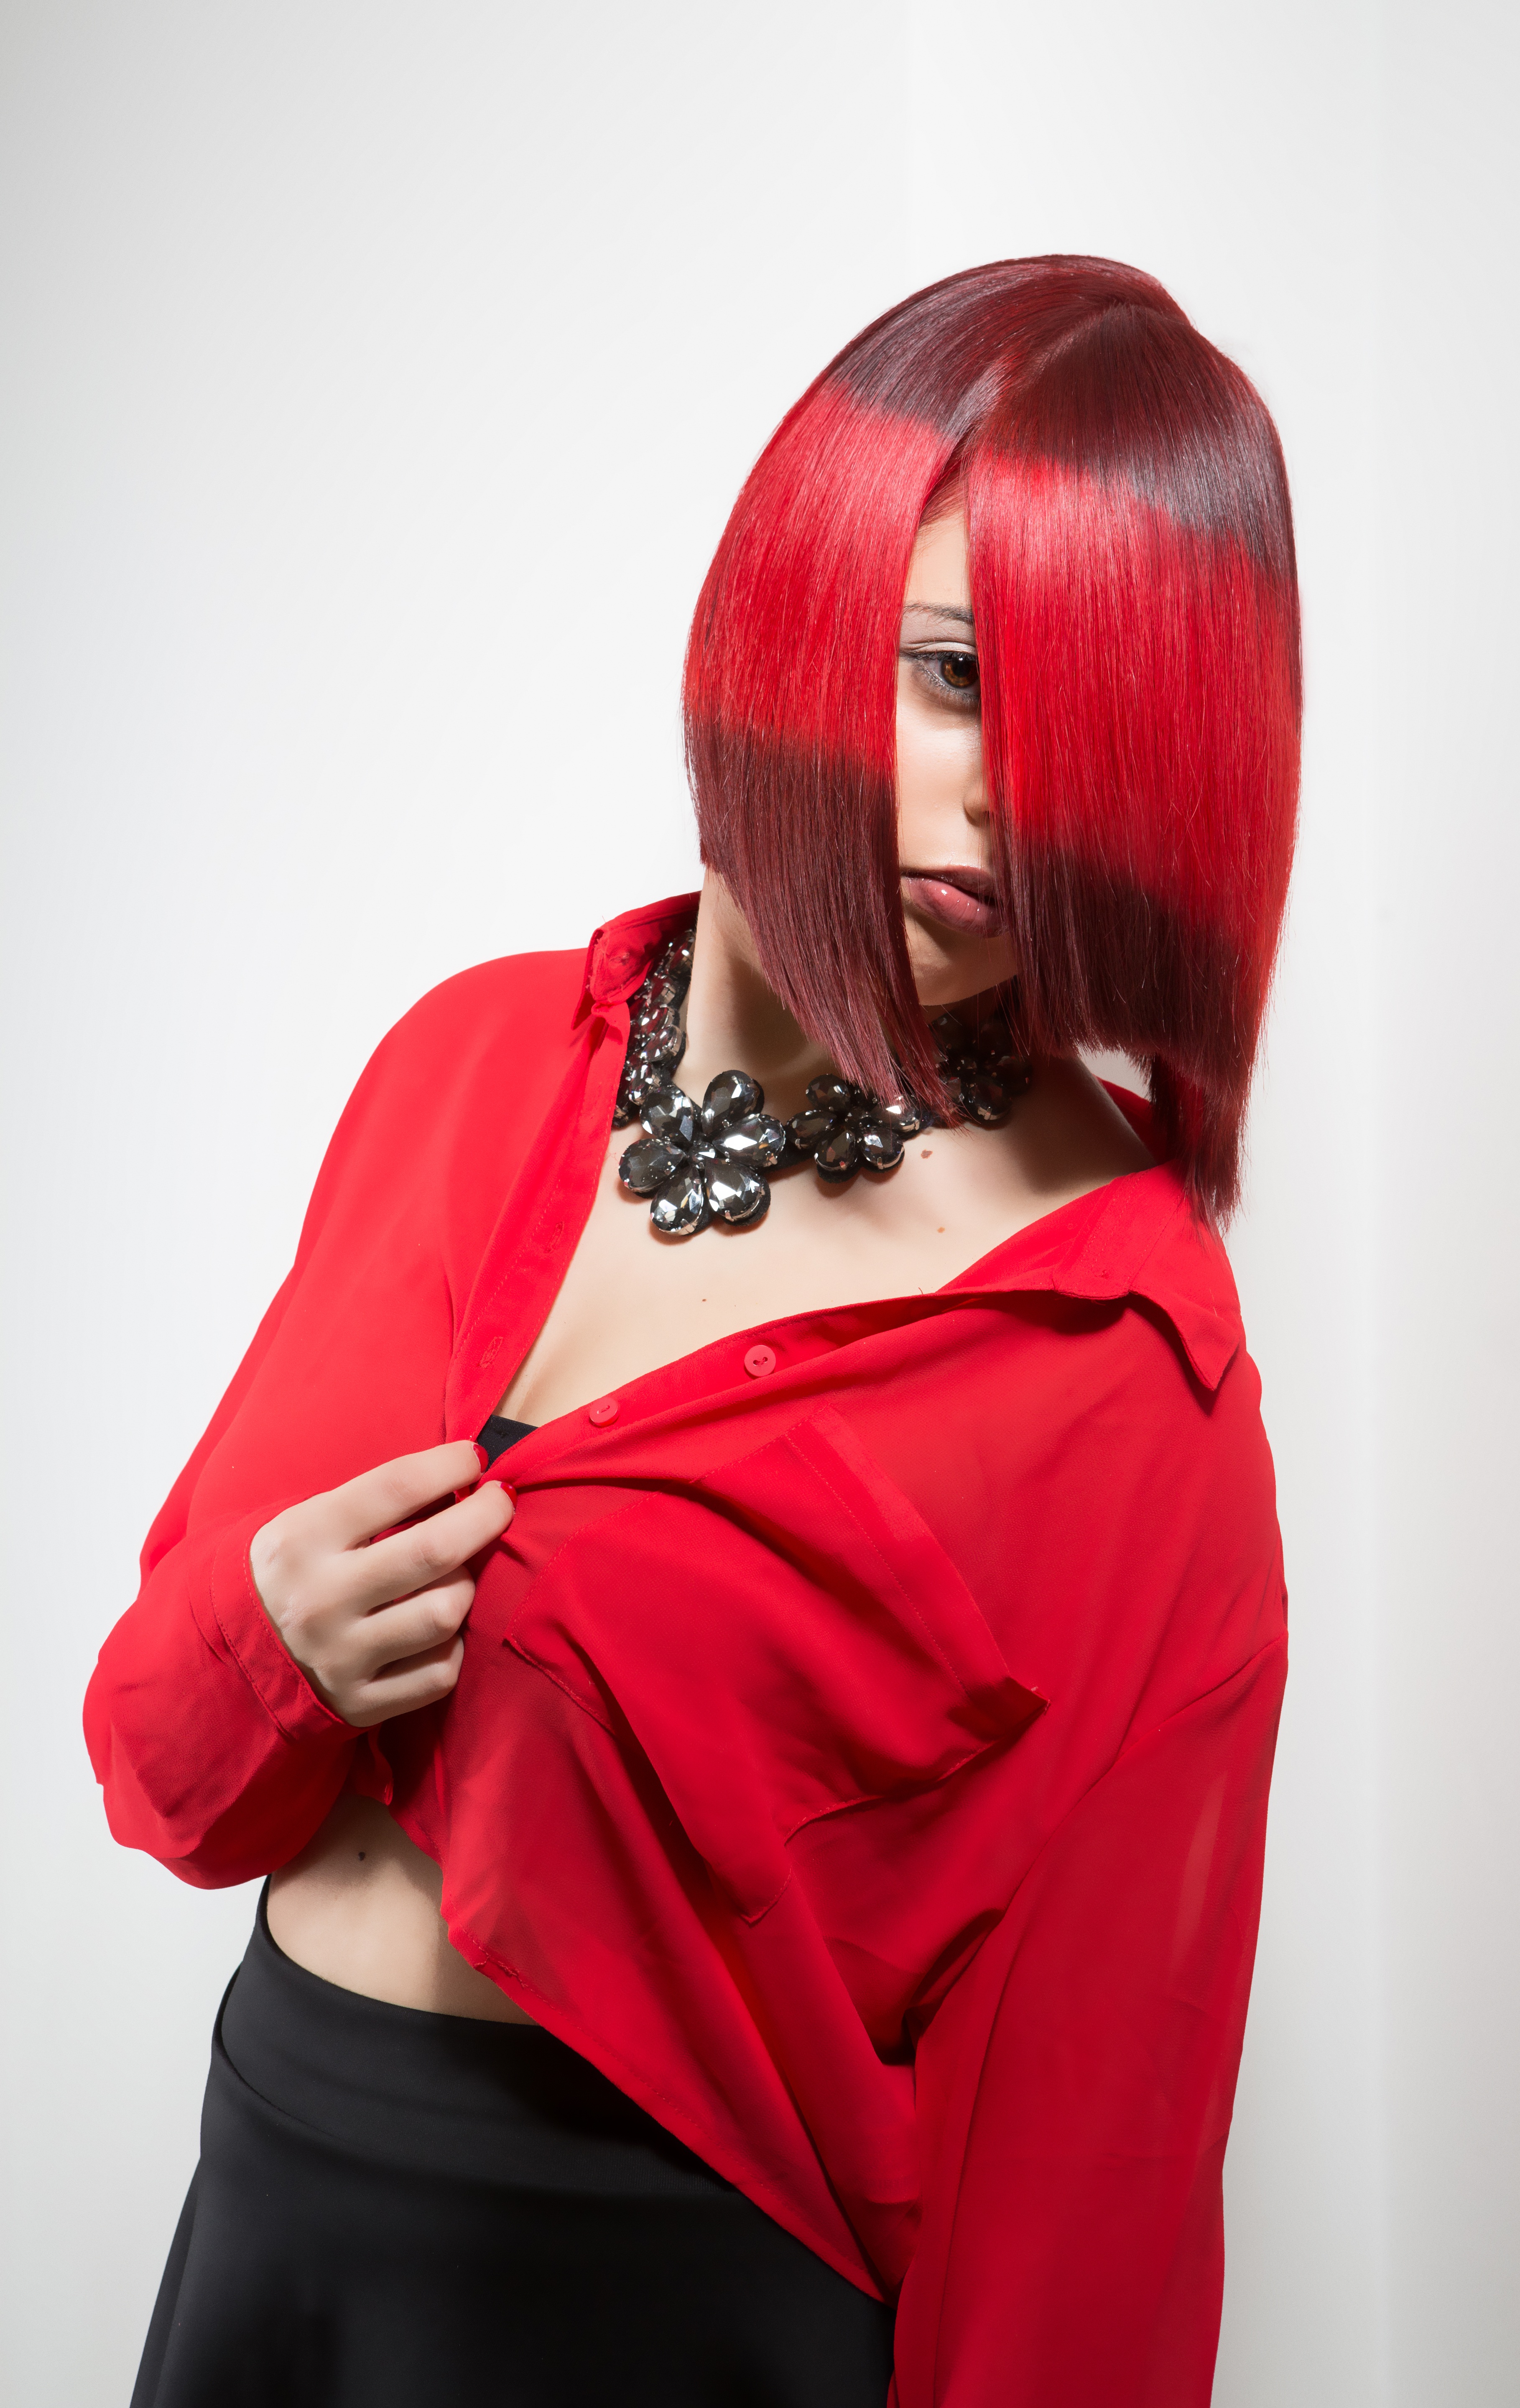
hair, red, training, fashion, clothing, pink, outerwear, hairstyle, long hair, cutting, haircut, colors, school, costume, wig, hairdresser, photo shoot, tincture, colorimetry, fashion accessory, courses